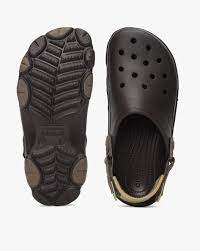
Label: Clog